St. Patrick's Society of Montreal

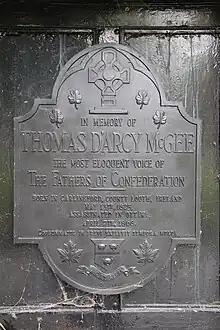
T.D. McGee mausoleum door

One of the most illustrious members of the Society was the Honourable Thomas D’Arcy McGee, the poet, newspaper editor and Member of Parliament for Montreal West, whose great eloquence played a crucial role in the formation of the Dominion of Canada. Despite his fame and position, he was expelled from the Society in 1868 as a result of his strong condemnation of the Fenian movement, because the Society had by then been taken over by a majority of Fenian members or sympathizers. Shortly after his expulsion from the Society, McGee was assassinated in Ottawa on April 7, 1868. Perhaps somewhat hypocritically, the Society forwarded a letter of condolence to his family expressing their abhorrence of the crime and arranged for his burial in Notre Dame des Neiges Cemetery on Mount Royal. His tomb has ever since been looked after by St. Patrick’s Society. At the 178th annual meeting, held June 19, 2012 at the Hyatt Regency Hotel, the members witnessed a highly informative and entertaining debate between David Wilson and J. Peter Shea, the Society's historian, about the merits of reinstating McGee's membership posthumously. After the debate, which lasted forty minutes, the members present voted overwhelmingly in favour of reinstatement after 144 years as a Society outcast.